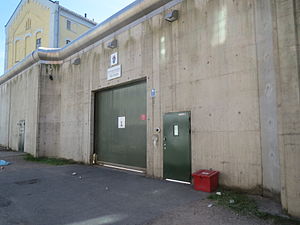
Oslo fængsel
Oslo fængsel, afdeling B
Oslo fængsel er et lukket fængsel i Norges hovedstad, Oslo.